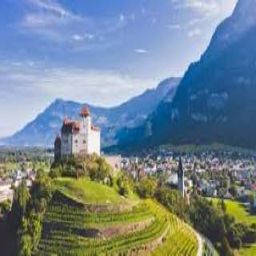
Burg Gutenberg